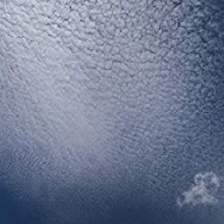
Cloud type: Cirrocumulus